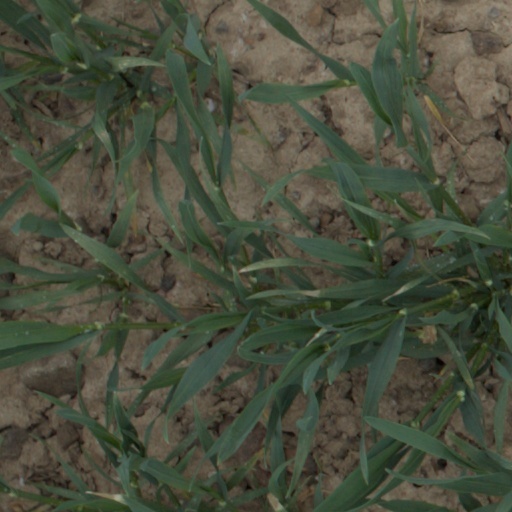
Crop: wheat